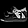
Label: Sandal